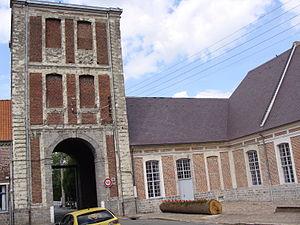
Marchiennes - ancienne brasserie Dufour
Le Nord-Pas-de-Calais est la deuxième région brassicole de France après l'Alsace. Aujourd'hui la région compte deux brasseries industrielles, la Brasserie du Pelican Pelforth et la Brasserie de Saint-Omer, ainsi que de nombreuses brasseries artisanales et microbrasseries.
Marchiennes est une commune française, située en Flandre romane, dans le département du Nord en région Hauts-de-France. Ses habitants sont appelés les Marchiennois.
Un colombier était à l'époque féodale un édifice destiné à loger et à élever des pigeons.